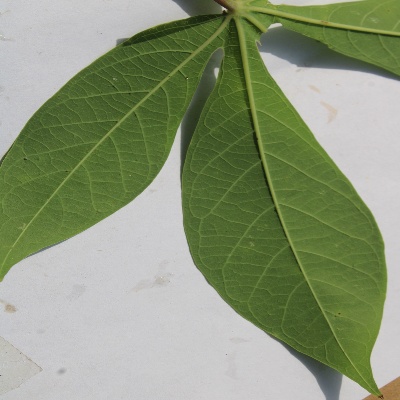
Crop: Cassava
Condition: healthy